Antonio Pavanello

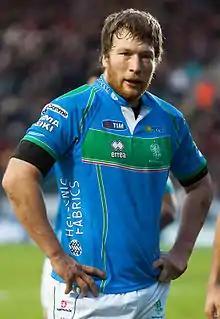

Antonio Pavanello (born 13 October 1982) is an Italian former rugby union player. His preferred position was in the Second Row although he could also play equally well in the back row. He played for Benetton Treviso in the Pro14 competition and the European Heineken Cup.